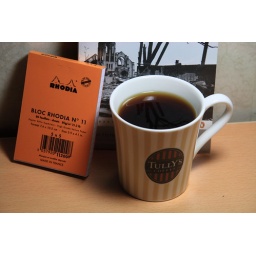
Peru Fair Trade Coffee in a Tully's mug cup